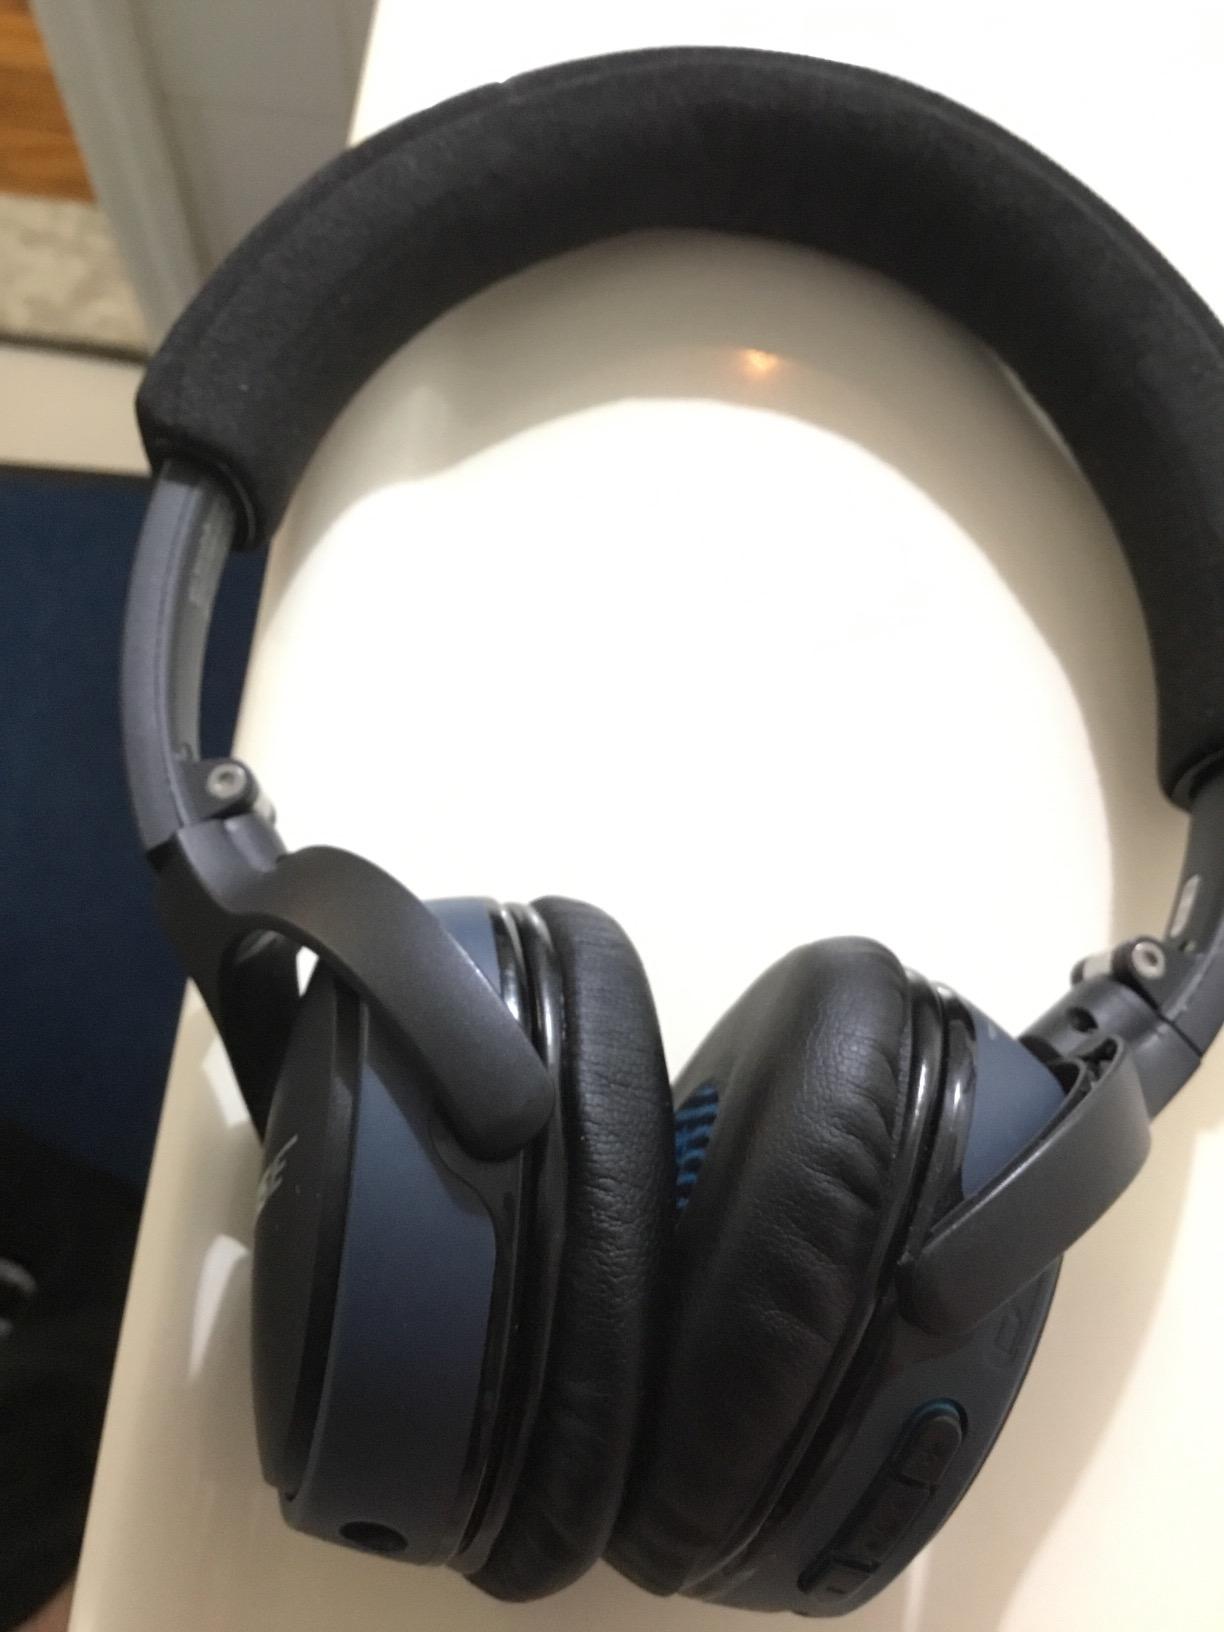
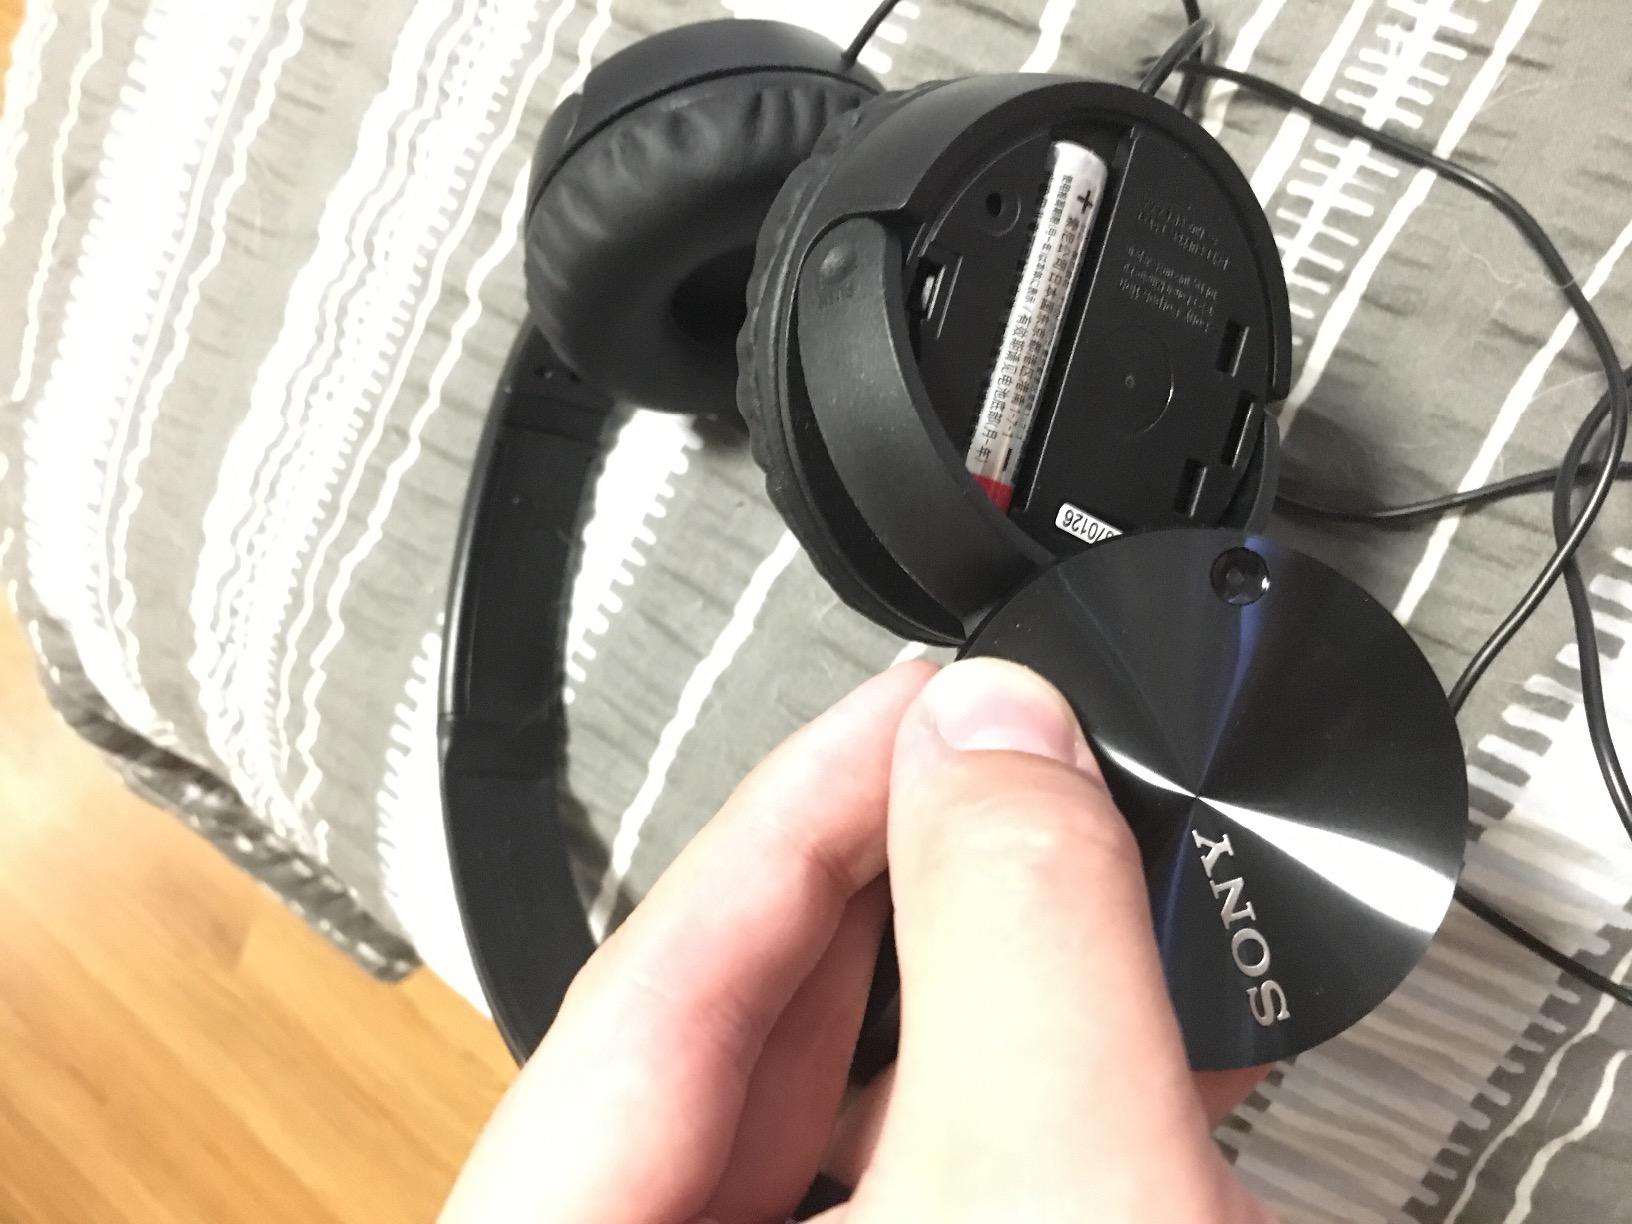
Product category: headphones
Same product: no